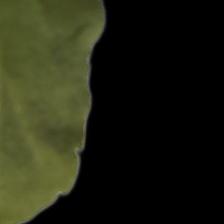
Plant: Tulsi